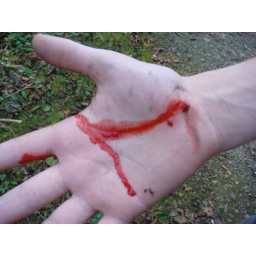
dont jump from high walls in the forest